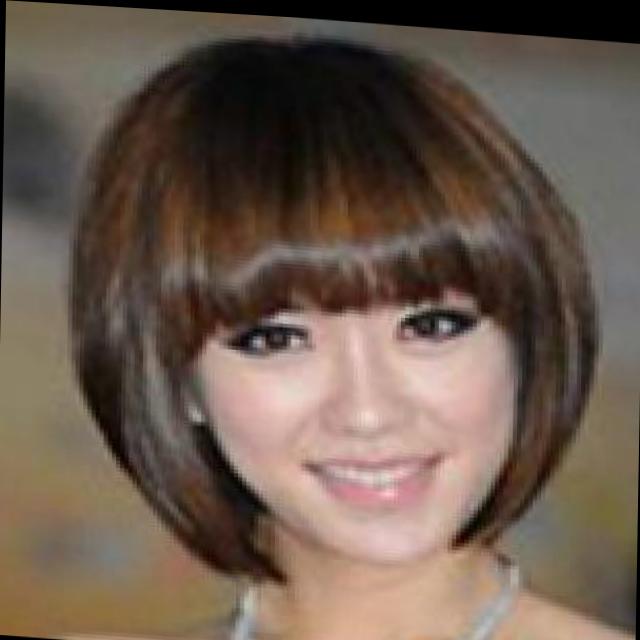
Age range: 13-20